Electrification of the London and South Western Railway

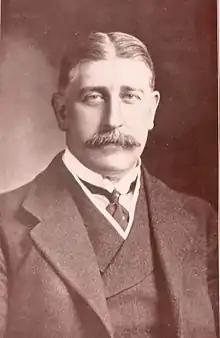
Herbert Ashcombe Walker

In the early years of the twentieth century, the LSWR had a dense steam operated suburban network, but its trains were considered to be slow and infrequent. Street-running tramways were abstracting business from the LSWR: they were frequent and they directly served residential districts that many railway stations failed to approach. The tramcars journeys were not necessarily slower than a stopping train. In addition there was concern that the rival Central London Railway was planning an extension into the LSWR area. It was clear that the LSWR needed to take steps to staunch the loss of business. Herbert Ashcombe Walker was appointed to the post of General Manager of the LSWR from 1 January 1912. He was a dynamic manager and quickly saw that the need was to make the suburban passenger service more attractive, and to make operating and maintenance economies, and electrification was the means of achieving that. He appointed Herbert Jones to the post of Electrical Engineer. Jones had been involved with the pioneer electric tube line, the City and South London Railway.